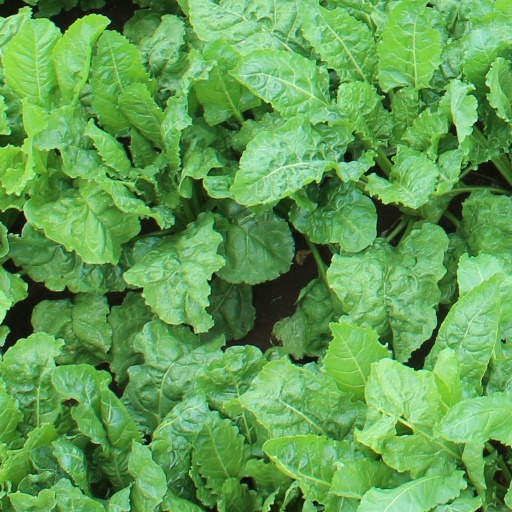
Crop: sugar beet